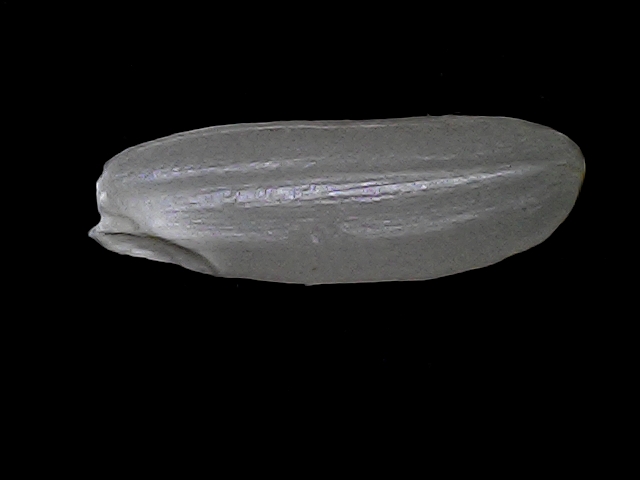
Rice variety: BRRI67